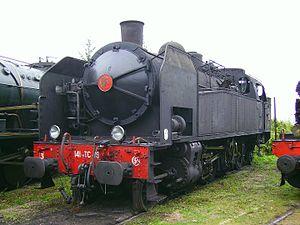
La 141 TC 19 au dépôt de Longueville le 16 septembre 2006.
Les Mikado série 42.000 numéro 42.001 à 42.020 étaient des locomotives-tenders qui furent étudiées pour le service sur les lignes de la banlieue parisienne de Paris-Saint-Lazare, par l’Administration des chemins de fer de l'État.
Les écrans pare-fumée, autrefois appelés écrans parafumées ou écrans para-fumée, sont des panneaux en tôle placés à l'avant des locomotives à vapeur afin de limiter le rabattement des fumées sur la cabine de conduite pour que le machiniste ne soit pas aveuglé, ainsi que sur les premières voitures voyageur.
Avec 426 kilomètres de ligne à l'écartement métrique, le Réseau Breton était l'un des plus importants réseaux ferroviaires secondaires de France. Il a été construit à la fin du XIXᵉ siècle et au début du XXᵉ siècle pour desservir le centre de la Bretagne. Il était composé de cinq lignes déclarées d'intérêt général qui, à partir de Carhaix, centre du réseau, reliaient les villes de Paimpol, Morlaix, Camaret-sur-Mer, Rosporden et La Brohinière. Son exploitation a fait appel en particulier à de puissantes locomotives Mallet. Ce réseau a contribué au développement économique des communes du centre de la Bretagne jusqu'alors isolées p. 11, « Création du Réseau Breton ».